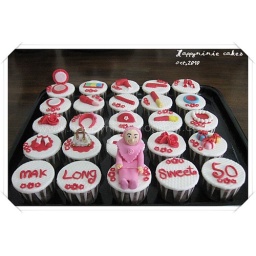
lady stuff cup cakes in red :)